Military career of Benedict Arnold, 1777–1779

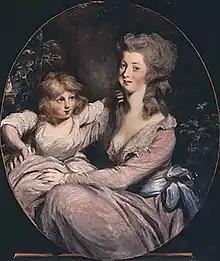
Peggy Shippen Arnold and daughter, by Daniel Gardner

Gates could not ignore Arnold's role in the second battle, since the news of Arnold's injuries traveled quickly. He limited acknowledgement of Arnold's participation to the leading of a "gallant" assault on the redoubt. Much to Arnold's disgust, Gates himself was lauded by Congress and awarded a gold medal; Burgoyne, on the other hand, claimed that Arnold was responsible for his defeat. Congress did finally vote to restore Arnold's seniority. However, Arnold interpreted the manner in which they did so as an act of sympathy for his wounds, and not an apology or recognition that they were righting a wrong.